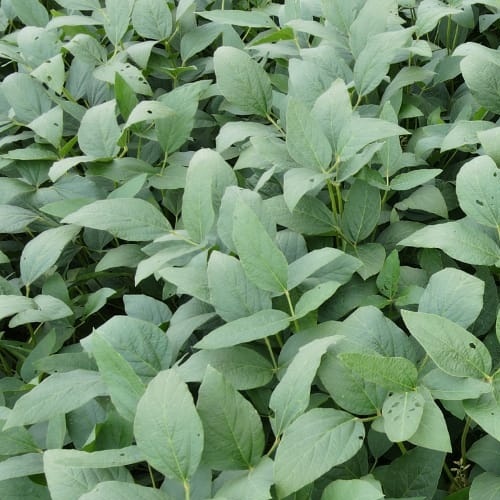
Label: Diabrotica_speciosa